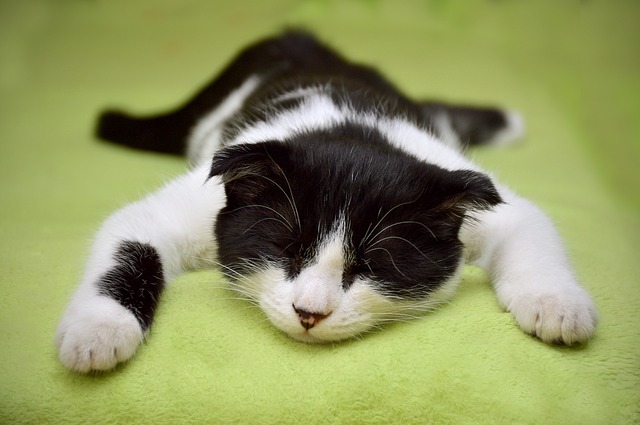
Label: gatto